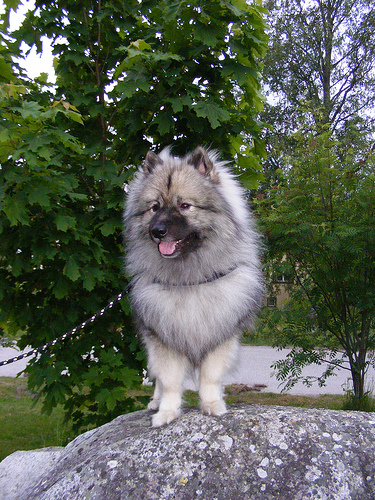
Breed: keeshond